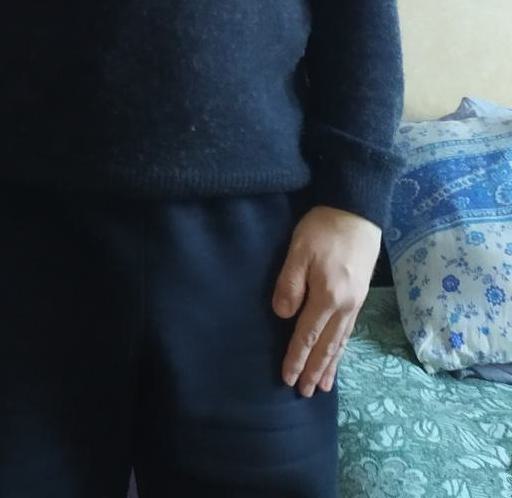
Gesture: no_gesture